Annika Hirvonen

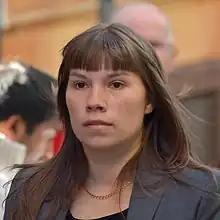
Hirvonen in 2014

Annika Hirvonen (born 2 June 1989) is a Swedish politician. She represents the constituency of Stockholm County in the Riksdag. She served as Member of the Riksdag from 24 June 2014 to 24 September 2018. She serves as Member of the Riksdag since 19 June 2019 after Alice Bah Kuhnke left to become Member of the European Parliament. She is affiliated with the Green Party.